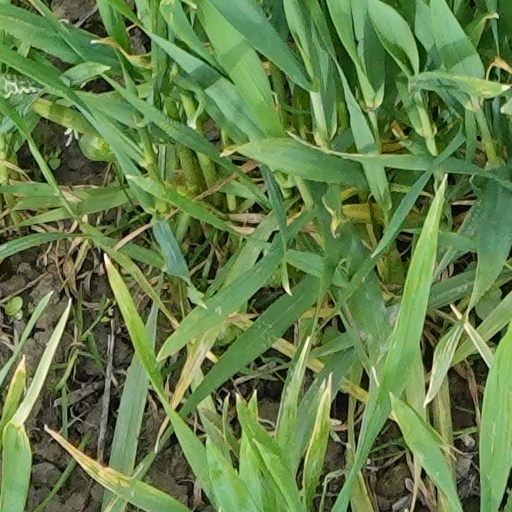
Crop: wheat